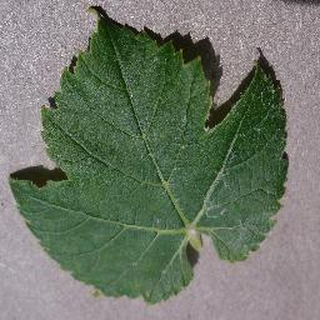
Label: healthy_grape